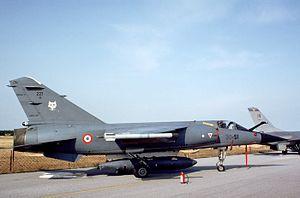
La base aérienne 110 Creil « Lieutenant-colonel Guy de La Horie » de l'Armée de l'air française est située sur le territoire de la commune de Creil, dans le département de l'Oise.